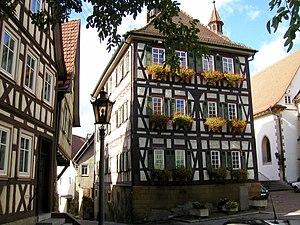
Faust est le héros d'un conte populaire allemand ayant rencontré du succès au XVIᵉ siècle, à l'origine de nombreuses réinterprétations.